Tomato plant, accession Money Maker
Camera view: vertical (180 deg); turntable rotation: 330 degrees
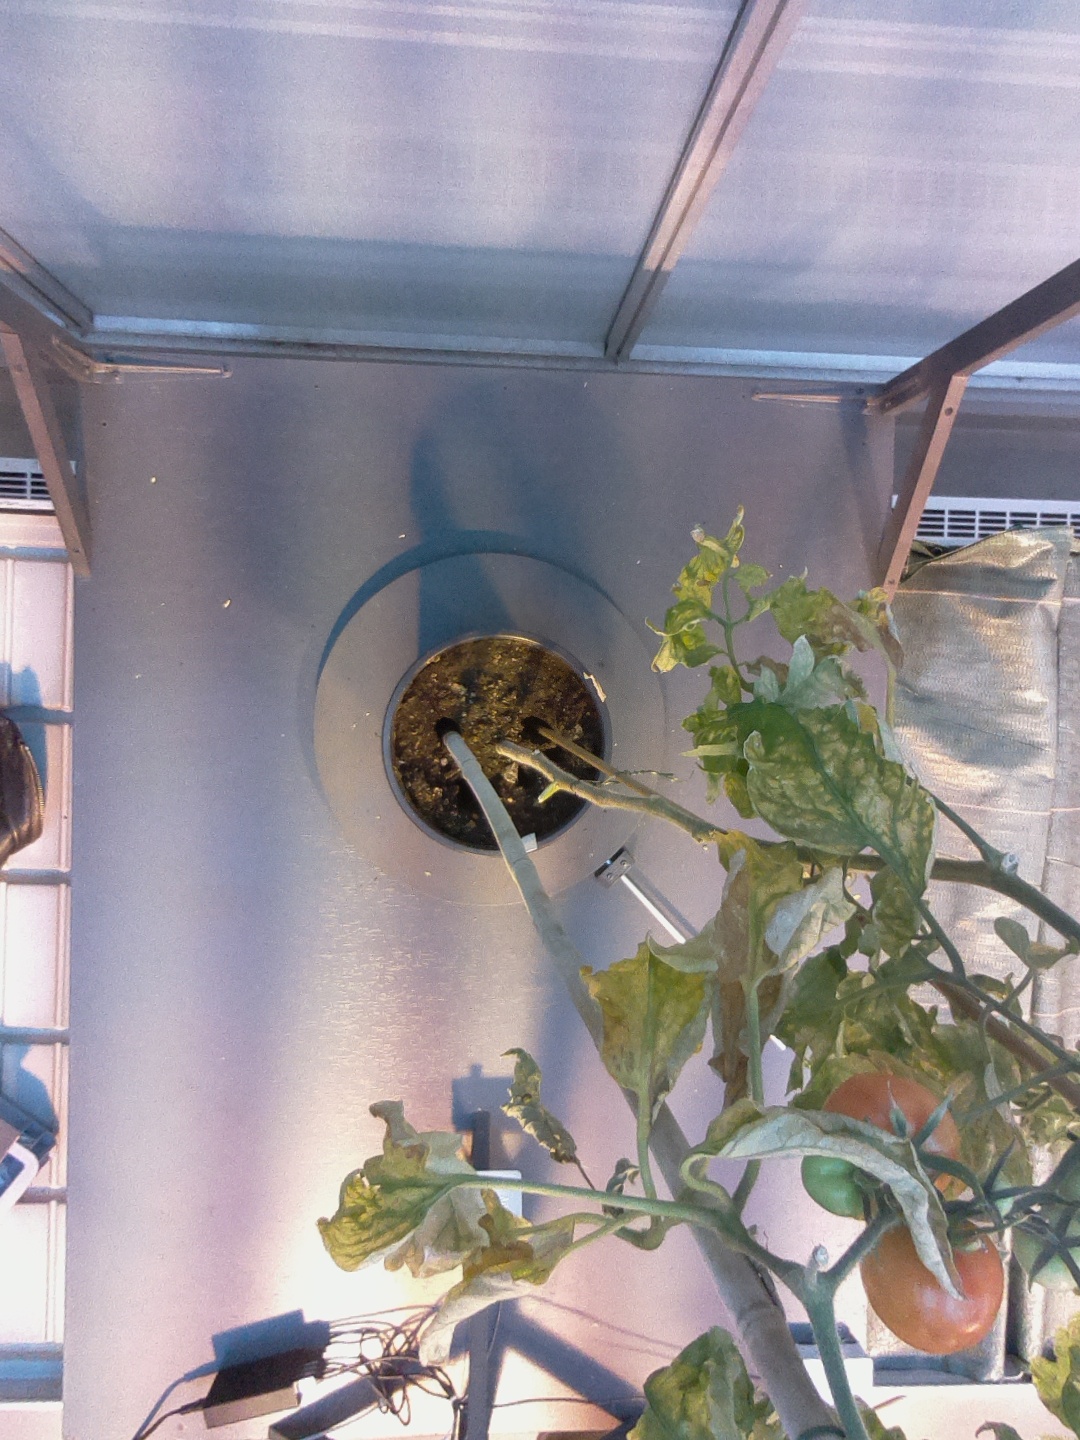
BBCH growth stage 81: 10%-20% of fruits show typical fully ripe color